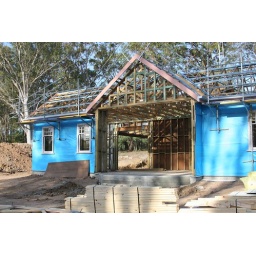
in laws house again. This time with blue stuff (lol) and gorgeous custom joinery. I'm loving the windows!!